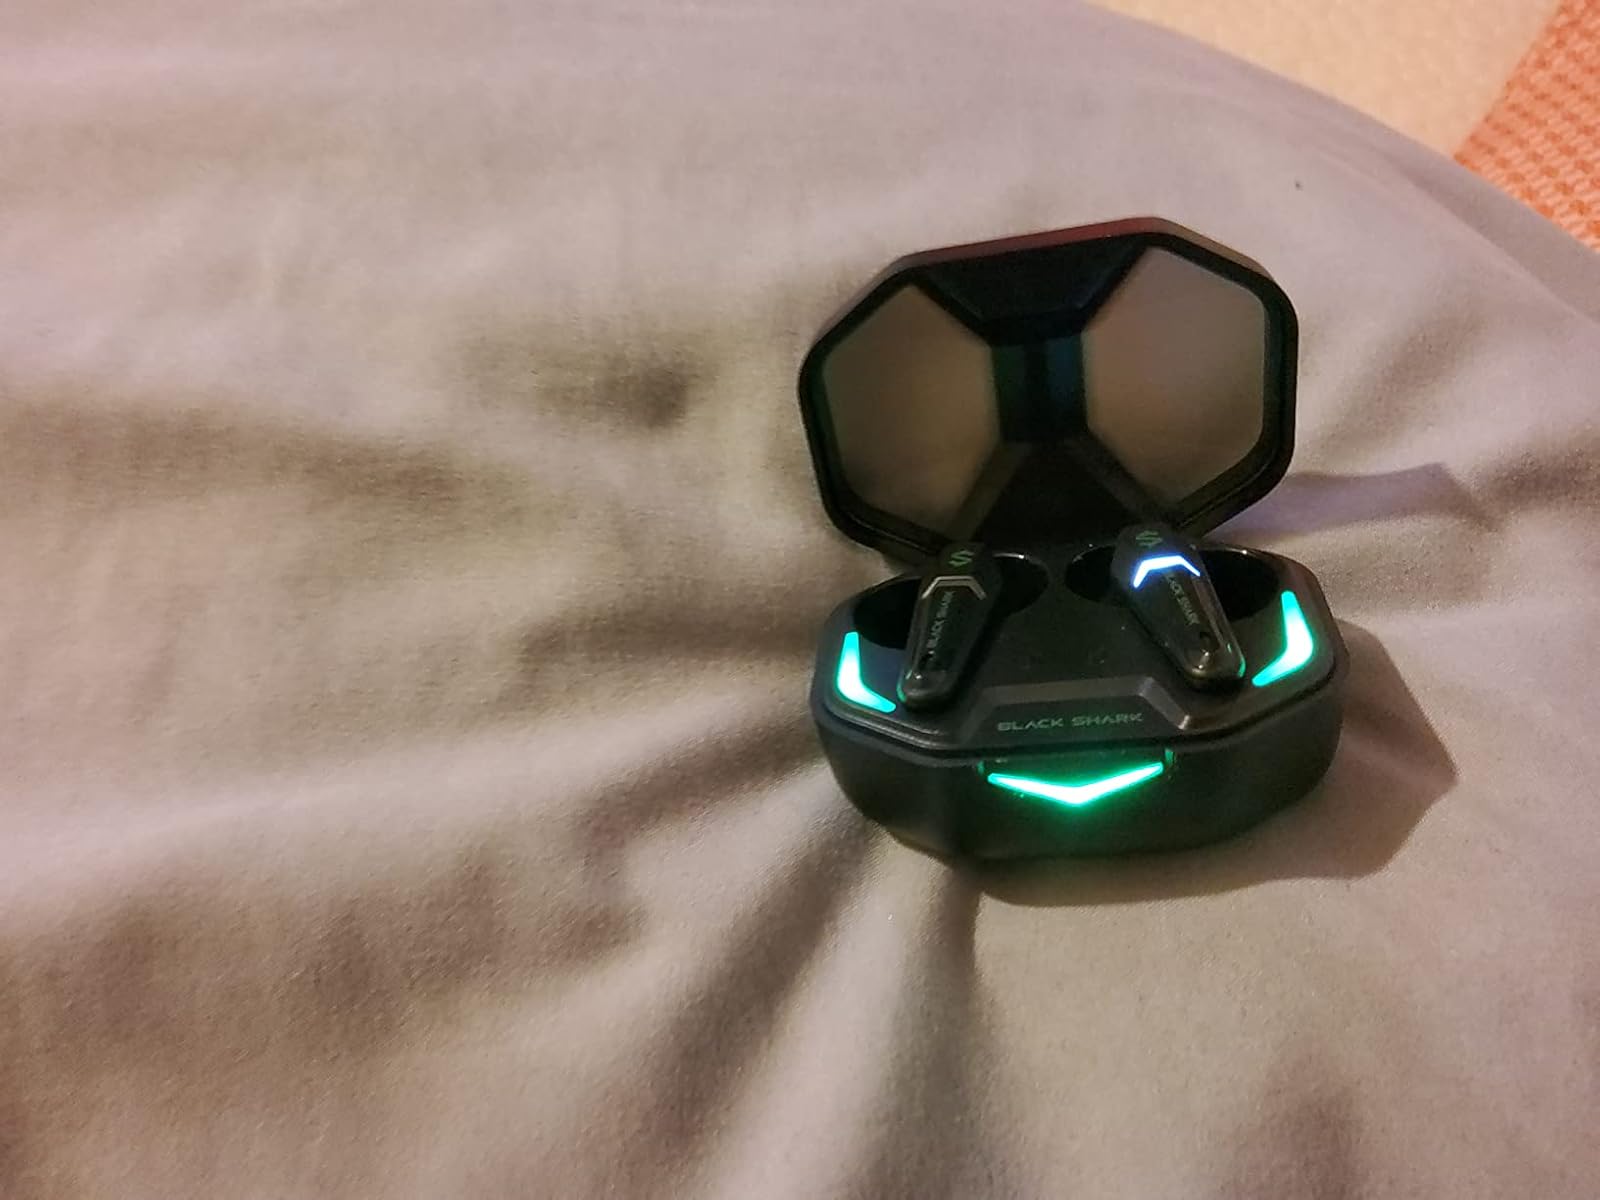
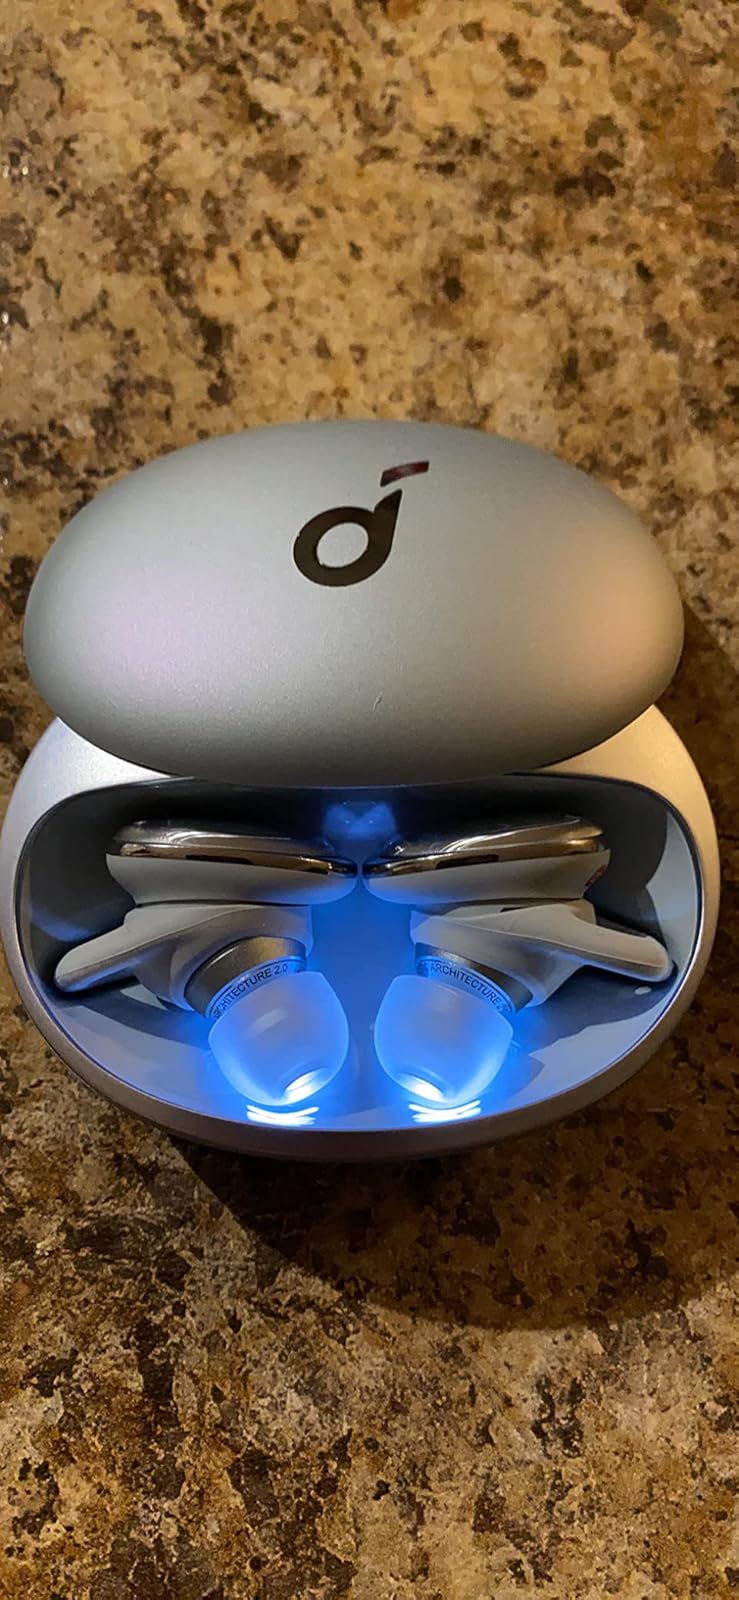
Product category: earbuds
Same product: no